HMS Spiteful (1899)

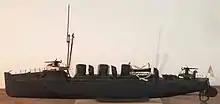
A model of HMS "Spiteful", built in about 1904: whereas the model has three funnels, the ship had four, with the central two grouped as a pair.

In 1913 "Spiteful" was classified as a . From June 1914, one month before the outbreak of the First World War, the Royal Navy's "Navy List" records that she was based at Portsmouth as a tender for HMS "Vernon", the Admiralty's torpedo training school: her "Chief Artificer Engineer" was based there, rather than on board. From August 1914 she was listed as still based at Portsmouth, but no longer as a tender for "Vernon", although her chief artificer engineer remained there. From June 1915 she was listed as part of the Portsmouth Local Defence Flotilla. On 6 September 1916 she sighted a German submarine off Cape Barfleur, in the English Channel, forcing it to dive. On 18 January 1917 "Spiteful" was despatched from Portsmouth with three other destroyers to go to the aid of , another destroyer that had been disabled by an enemy torpedo while hunting German submarines in mid-Channel south-east of the Isle of Wight; "Ferret" was recovered to Portsmouth. On 27 August 1917 "Spiteful" was reported entering Lough Swilly, in north-western Ireland, along with destroyers , and . From May to December 1918, by which time the war had ended, "Spiteful" was again listed as part of the Portsmouth Local Defence Flotilla, but also as a tender for "HMS "Victory"", as Portsmouth Naval Barracks were named at the time. From January to April 1919 she was listed only as based at Portsmouth, but in May that year she was listed as being based there without an officer in command. She did not appear in the "Navy List" again until January 1920, when she was listed as "To Be Sold". This occurred on 14 September 1920, and she was broken up at Hayes' yard, Porthcawl.